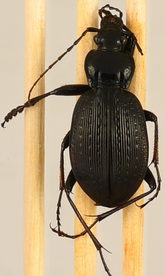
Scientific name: Carabus goryi
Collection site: Mountain Lake Biological Station NEON (MLBS), plot MLBS_011